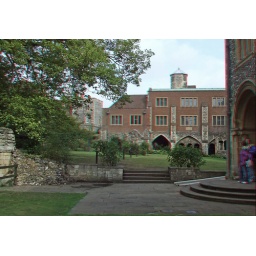
Canterbury Cathedral grounds in anaglyph 3D stereo red cyan glasses to view